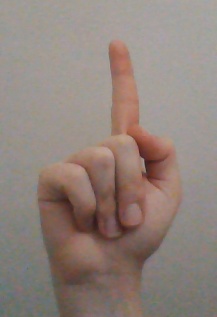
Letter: bb